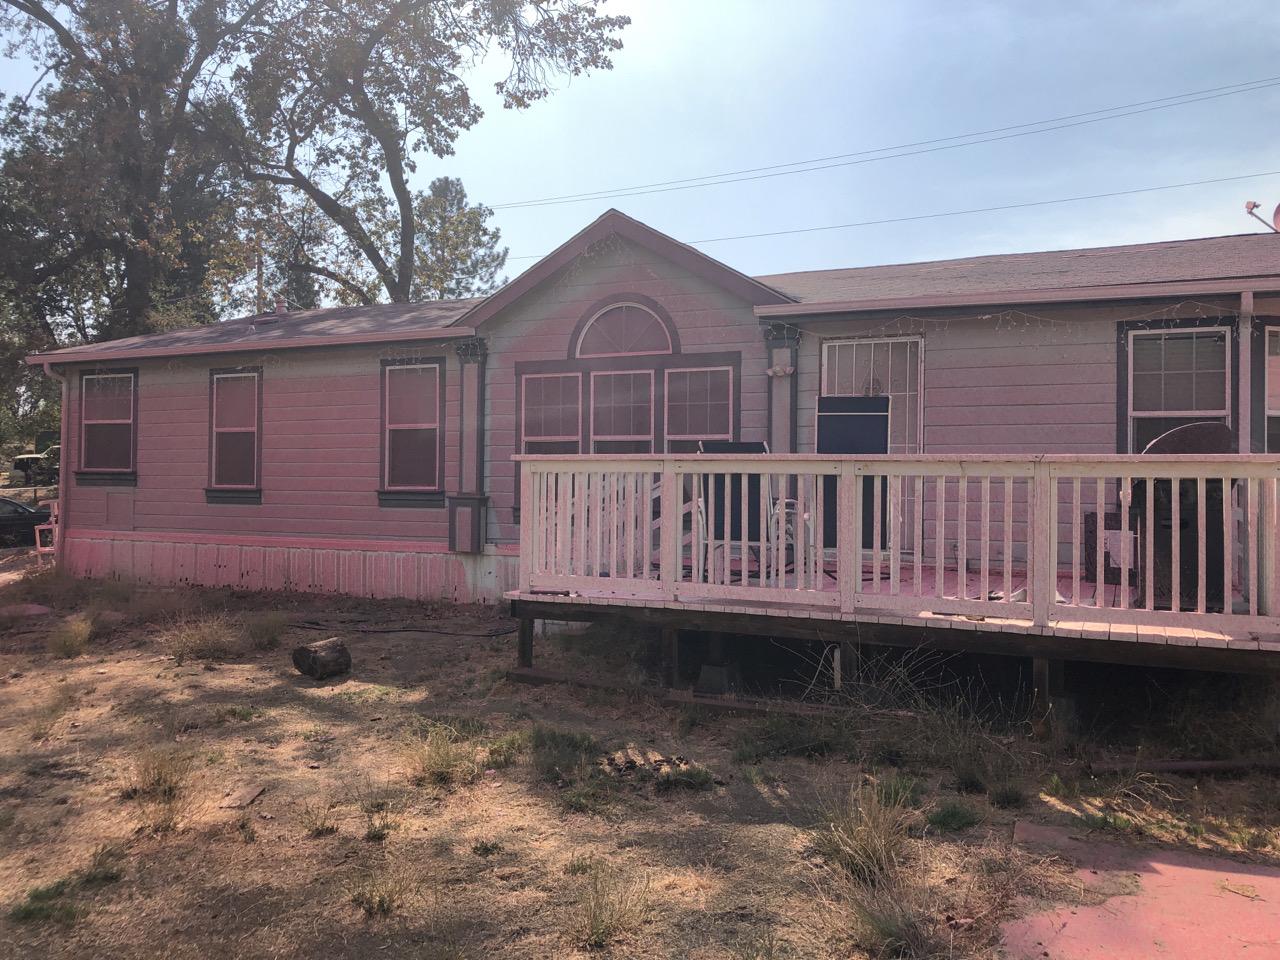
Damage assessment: no_damage